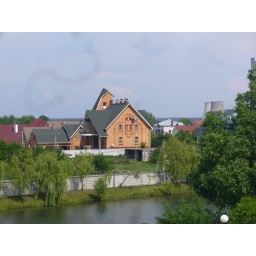
Each house was built by a different person